Blutengel

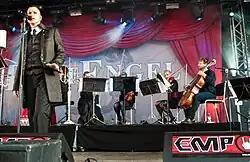
Blutengel performing in 2014

The first single, "Asche zu Asche", from their upcoming album, was released on 14 November 2014. The second single, "Sing", was released on 23 January 2015. "Omen" was released on 12 February 2015.